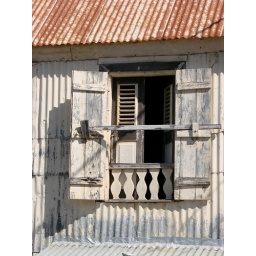
window of a small old house in the centre of Point-Noire (Pwantnwar) Basse-Terre, Guadalupe, French West Indies.